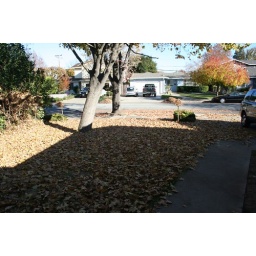
It's because we're the only house that has a giant maple tree in the front yard.